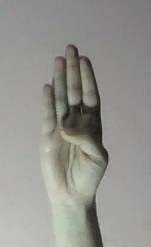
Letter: kaaf